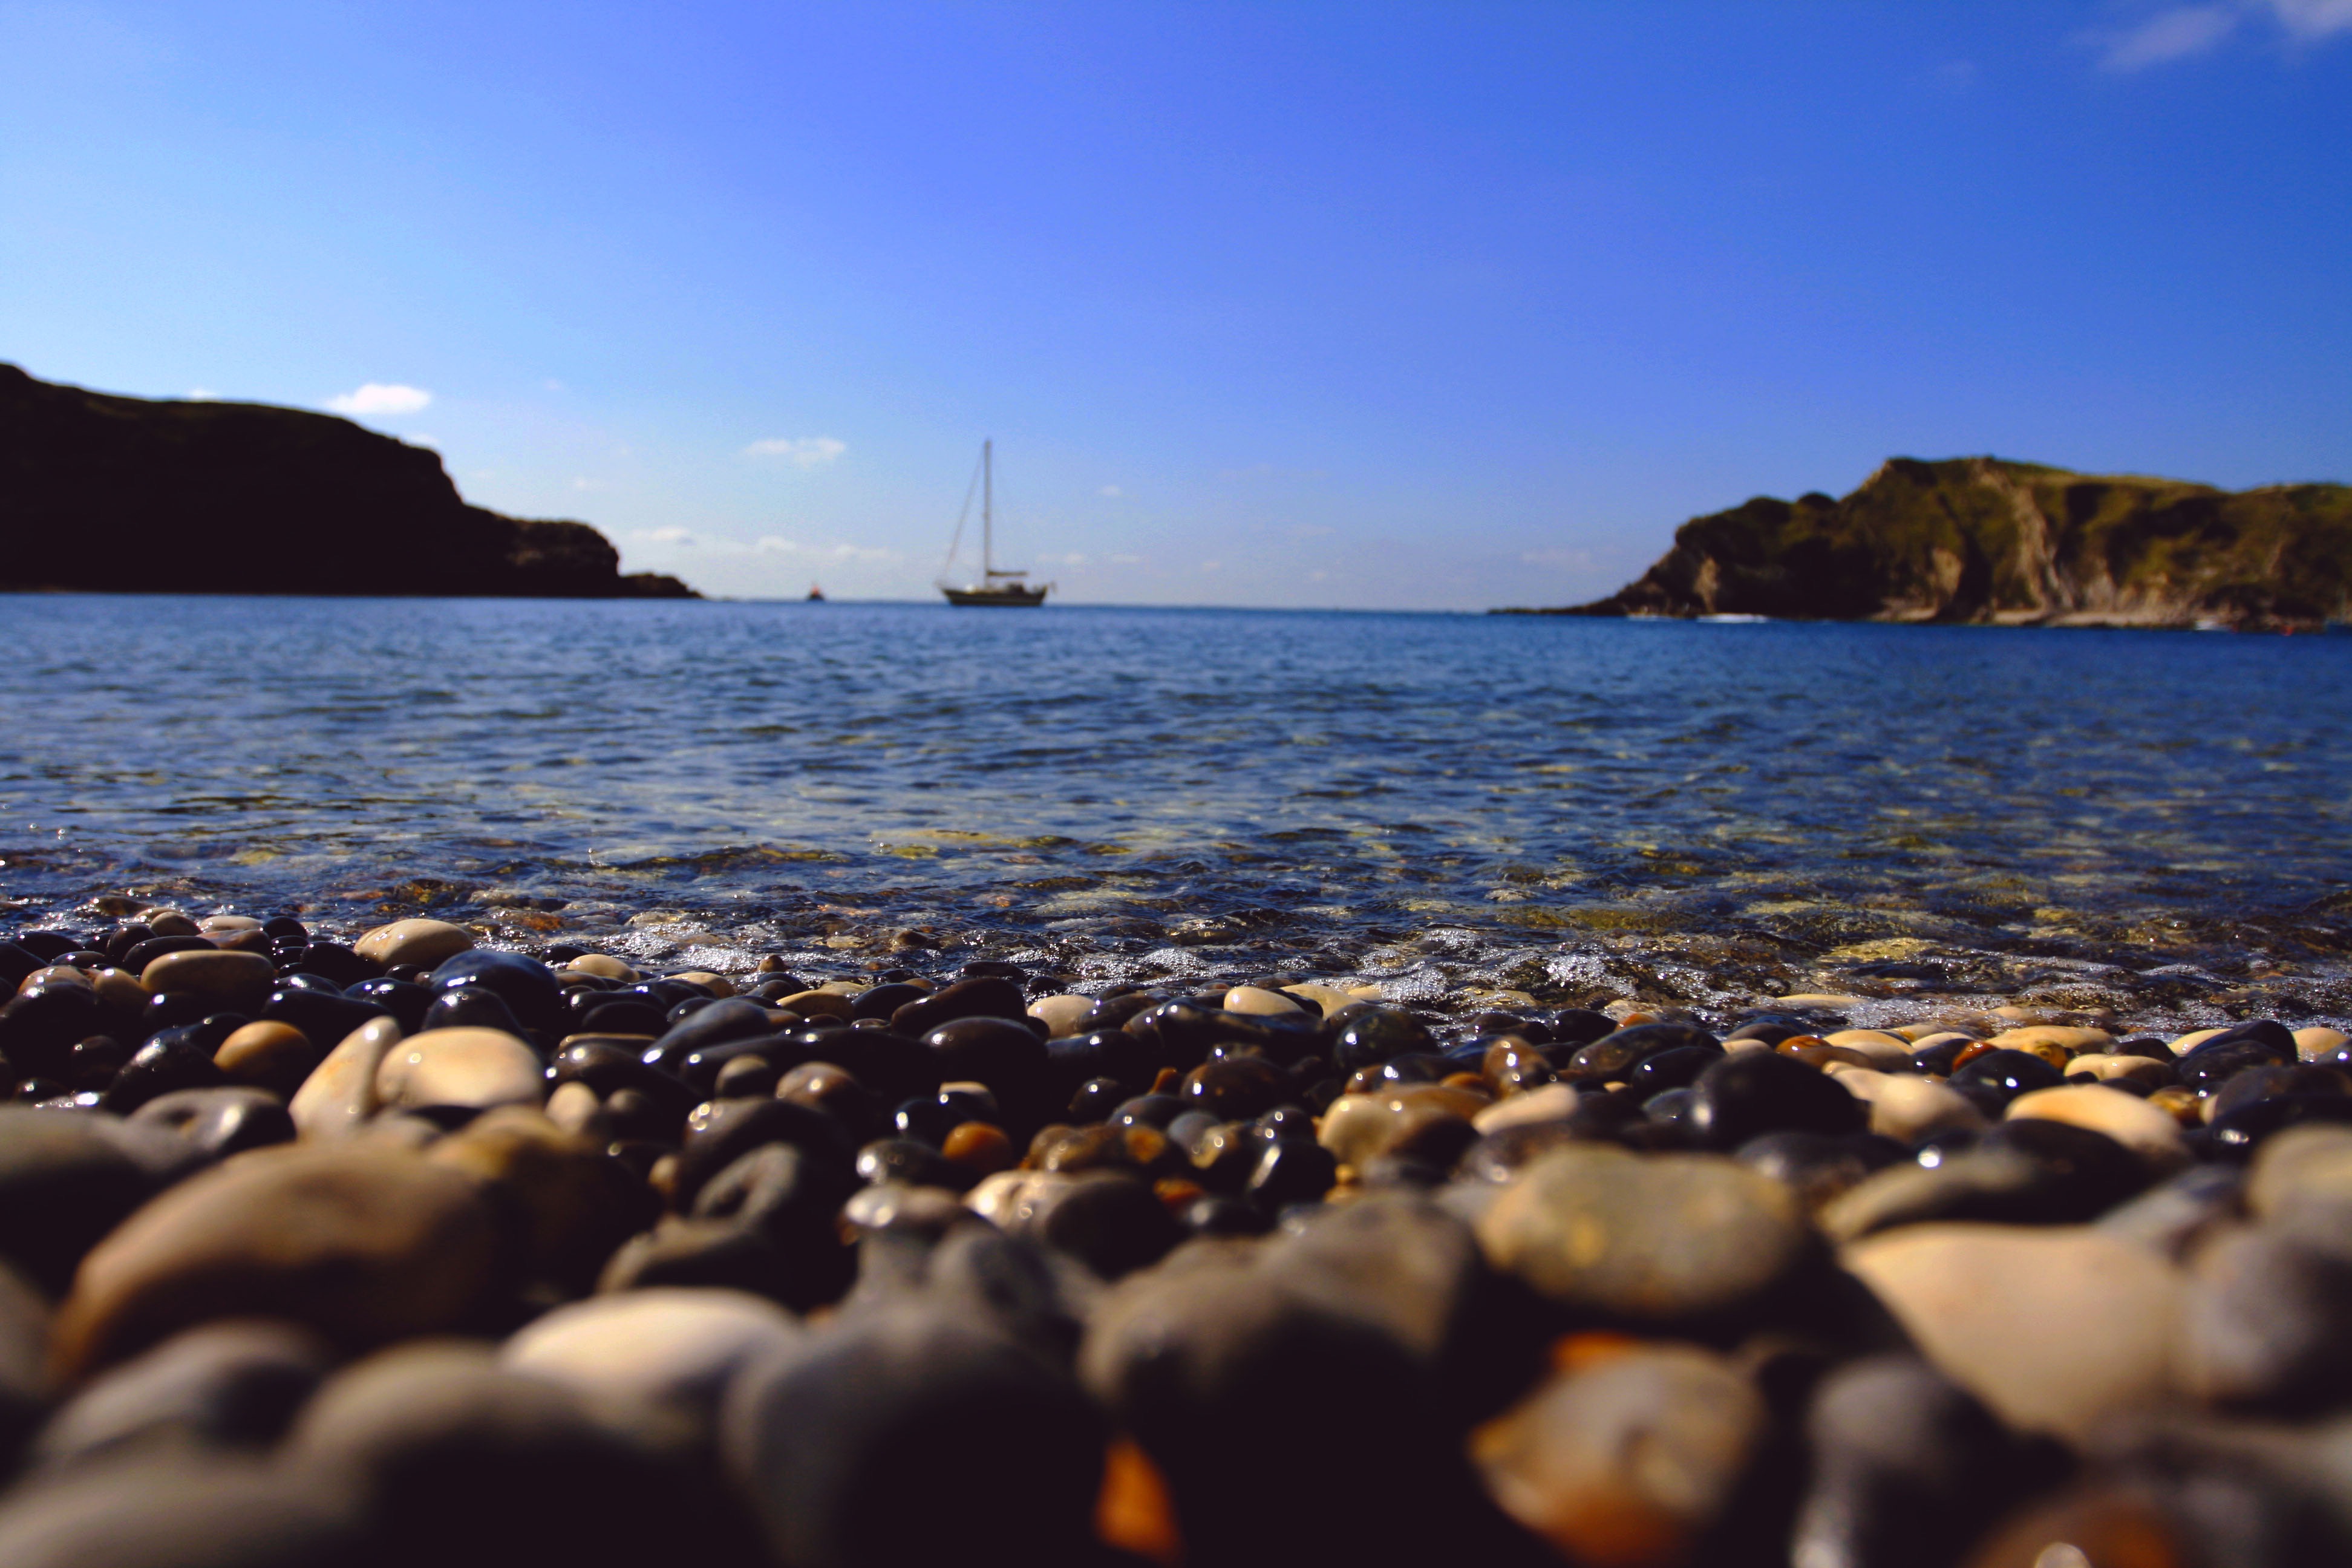
beach, sea, coast, sand, rock, ocean, horizon, sunset, sunlight, morning, shore, wave, dawn, dusk, evening, cove, reflection, bay, body of water, loch, cape